Kentish plover

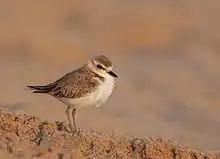
Kentish plover.

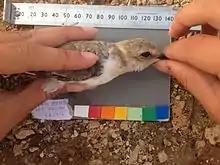
A female adult Kentish plover

The Kentish plover is a small shorebird weighing around 40 g as an adult. Both male and female birds have black bills and dark legs, however adults have dimorphic plumage. During the breeding season, males have a black horizontal head bar, two incomplete dark breast-bands on each side of their breast, black ear coverts and a rufous nape and crown (although there is some variation between breeding populations), whereas the females are paler in these areas, without the dark markings. In the early breeding season, it is easy to distinguish between males and females since the ornaments are very pronounced, but as the breeding season progresses, the differences between the two sexes decrease. Moreover, males have longer tarsi and longer flank feathers than females. Longer flank feathers are thought to be an advantage for incubation and brood care, as the quality of feathers is associated with heat insulation.